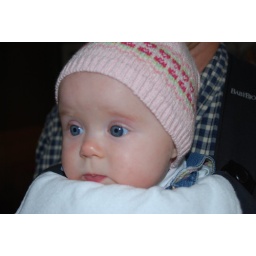
I look cute in my hat